Patricia Piccinini

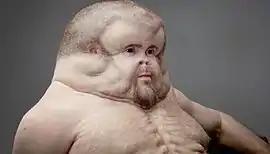
"Graham": a 2016 sculpture for the TAC's public safety campaign 'Towards Zero'.

In a 2014 interview with the Sydney Morning Herald, Piccinini said of her work, "It's about evolution, nature – how nature is such a wonderful thing, we're just here to witness it, it's not here for us – genetic engineering, changing the body." Following her 2014 win in the Melbourne Art Foundation's Awards, she went on to say that: